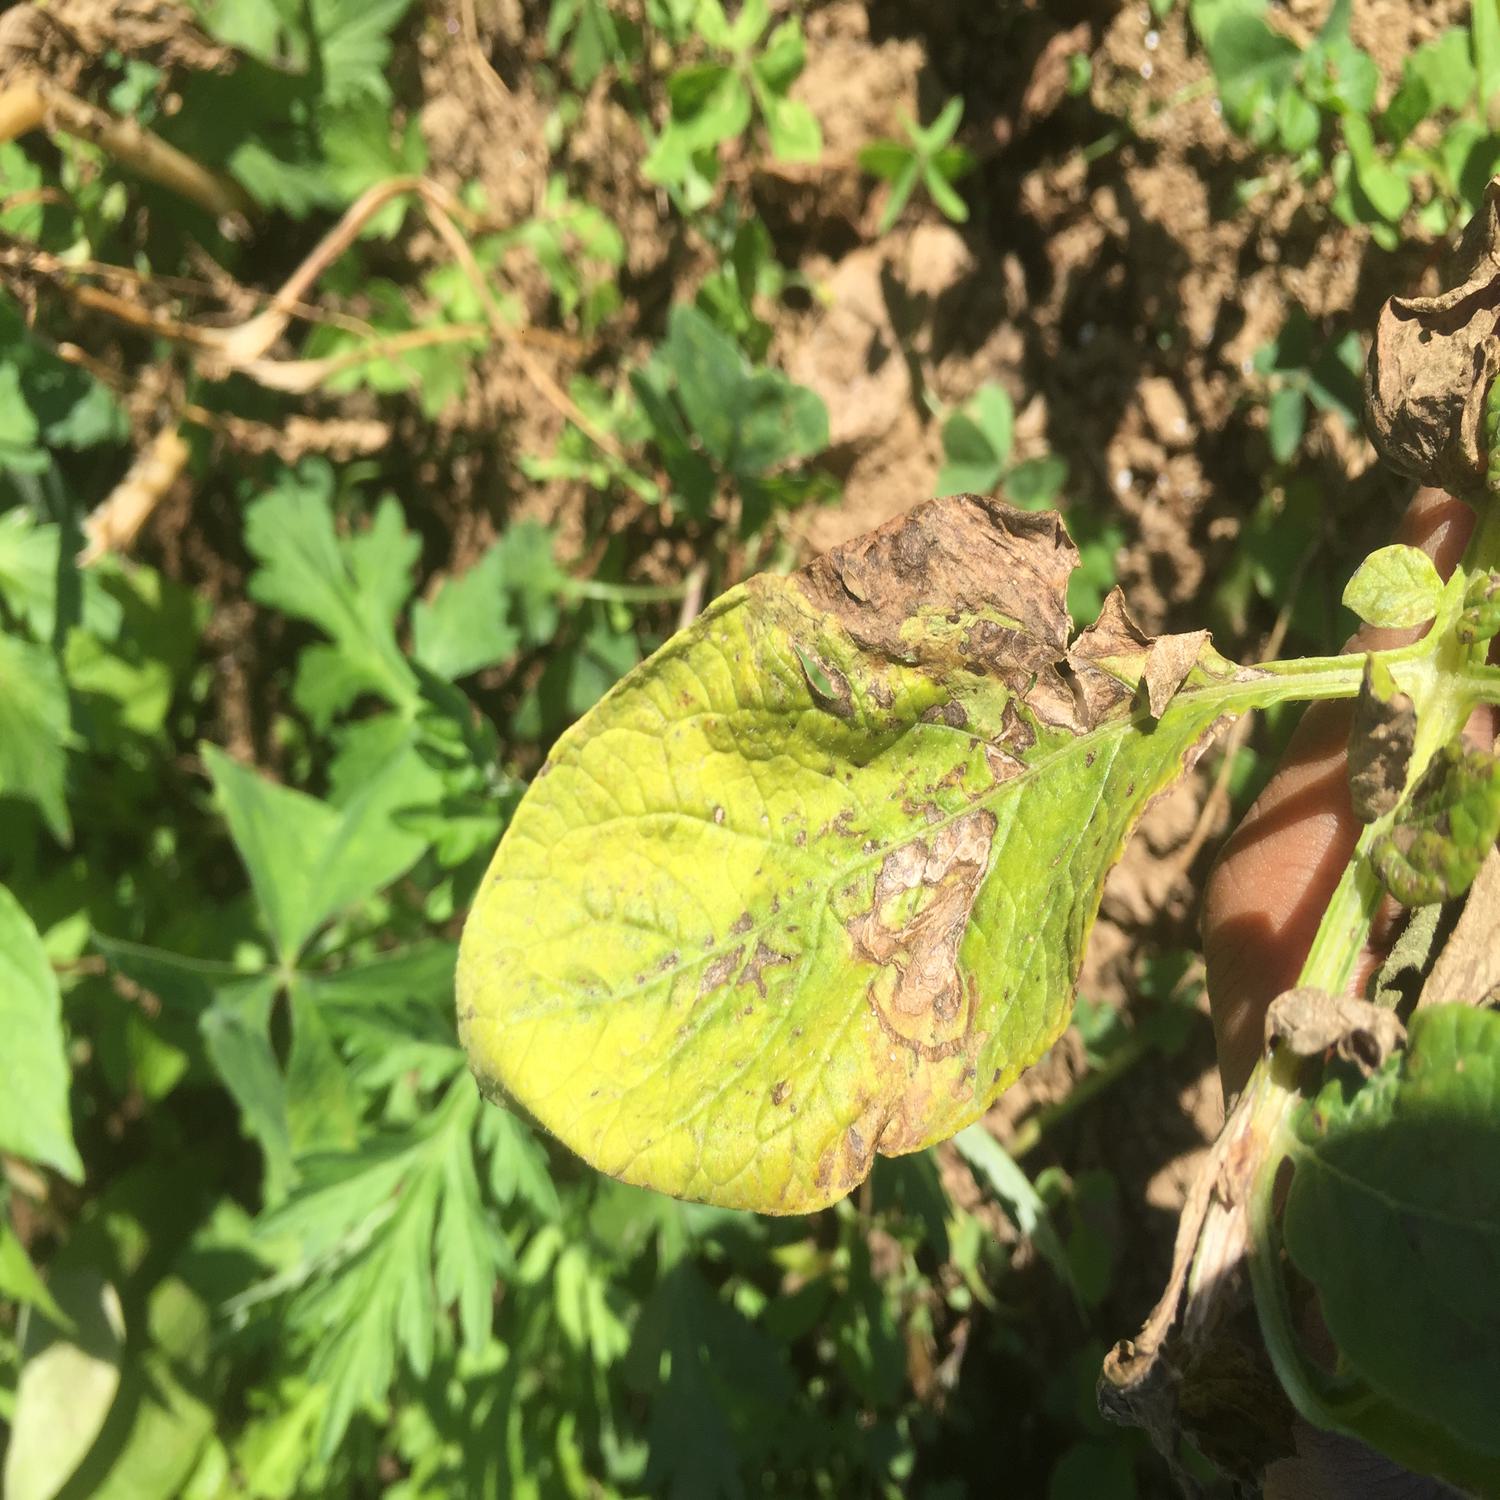
Label: Fungi